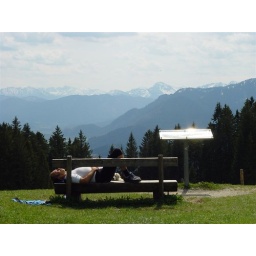
Man enjoying the hill top on mountain Bloomberg, near Bad Toelz, Germany